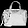
Label: Bag